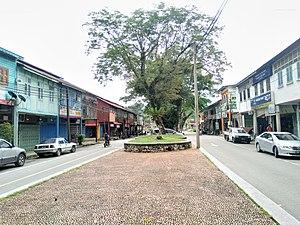
Sungai Lembing est une ville minière spécialisée dans l'étain, dans le district de Kuantan, et l'État de Pahang, en Malaisie. Selon la légende locale, le souverain local a eu la vision d'une lance dans la rivière voisine et il a nommé sa ville en s'inspirant de cette vision.